Hurricane Keith

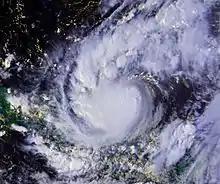
Hurricane Keith near landfall in Belize on October 1

By the time Keith became a tropical storm, it was beginning to undergo rapid deepening, fueled by warm waters, low wind shear, and an organizing cloud pattern. There initially was uncertainty in the storm's future movement, due to a ridge in the Gulf of Mexico. Tropical cyclone prediction models differed on their assessments; three models anticipated a turn to the northeast toward Florida due to a trough, while others predicted a continued slow motion to the west-northwest, eventually reaching the Bay of Campeche. After continued strengthening, Keith became a hurricane on September 30, just 18 hours after becoming a tropical storm, and making it the seventh such storm of that intensity of the season. That day, an eye began developing as the structure became much better organized. In a 13‑hour period beginning at 1808 UTC on September 30, Keith underwent explosive deepening, as its barometric pressure dropped at a rate of nearly per hour. The NHC noted that Keith experienced conditions "ideal for strengthening", with the exception of the approaching land interaction with the Yucatán Peninsula. The hurricane slowed until stalling offshore eastern Belize, caused by the ridge to the north and the precursor to Tropical Storm Leslie forming over Cuba. By early on October 1, Keith had developed a well-defined eye about in diameter, with what the NHC described as a "spectacular appearance." Later that day, Hurricane Hunters estimated a minimum pressure of and deployed a dropsonde that observed peak winds of . Based on the data, the NHC estimated that Keith attained peak winds of 140 mph (220 km/h) at 0700 UTC on October 1, while just offshore eastern Belize. This made it a Category 4 on the Saffir-Simpson Hurricane Scale.